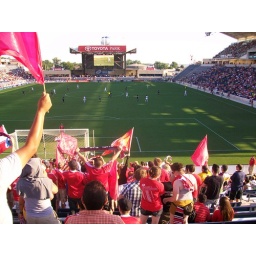
Best seat in the house